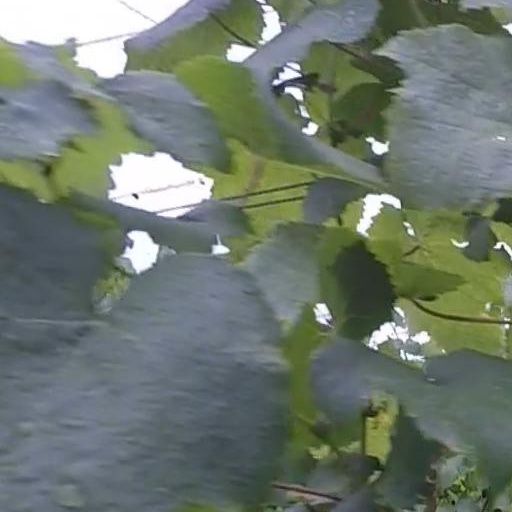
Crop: grape